Dolores Redondo

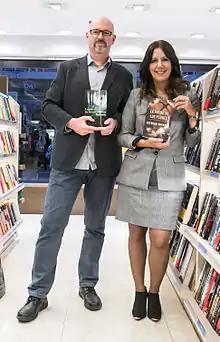
Dolores Redondo and Esteban Navarro in Zaragoza, March 2014

Although the first volume completed the plot of the investigation, the second installment begins with the trial of the stepfather of a young woman, Johana Márquez. Amaia Salazar is called on by the police just after the accused has committed suicide in the bathroom of the courthouse and left a note with a single word: "Tarttalo". Amaia must discover its meaning and at the same time uncover disturbing details of her past.